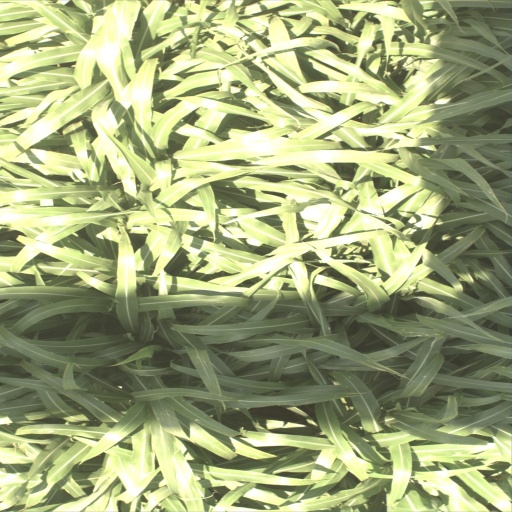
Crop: sorghum